Aarushi Sharma

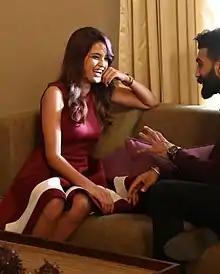

Aarushi Sharma is an Indian actress and pageant titleholder. She works mainly in Punjabi language films and TV shows.